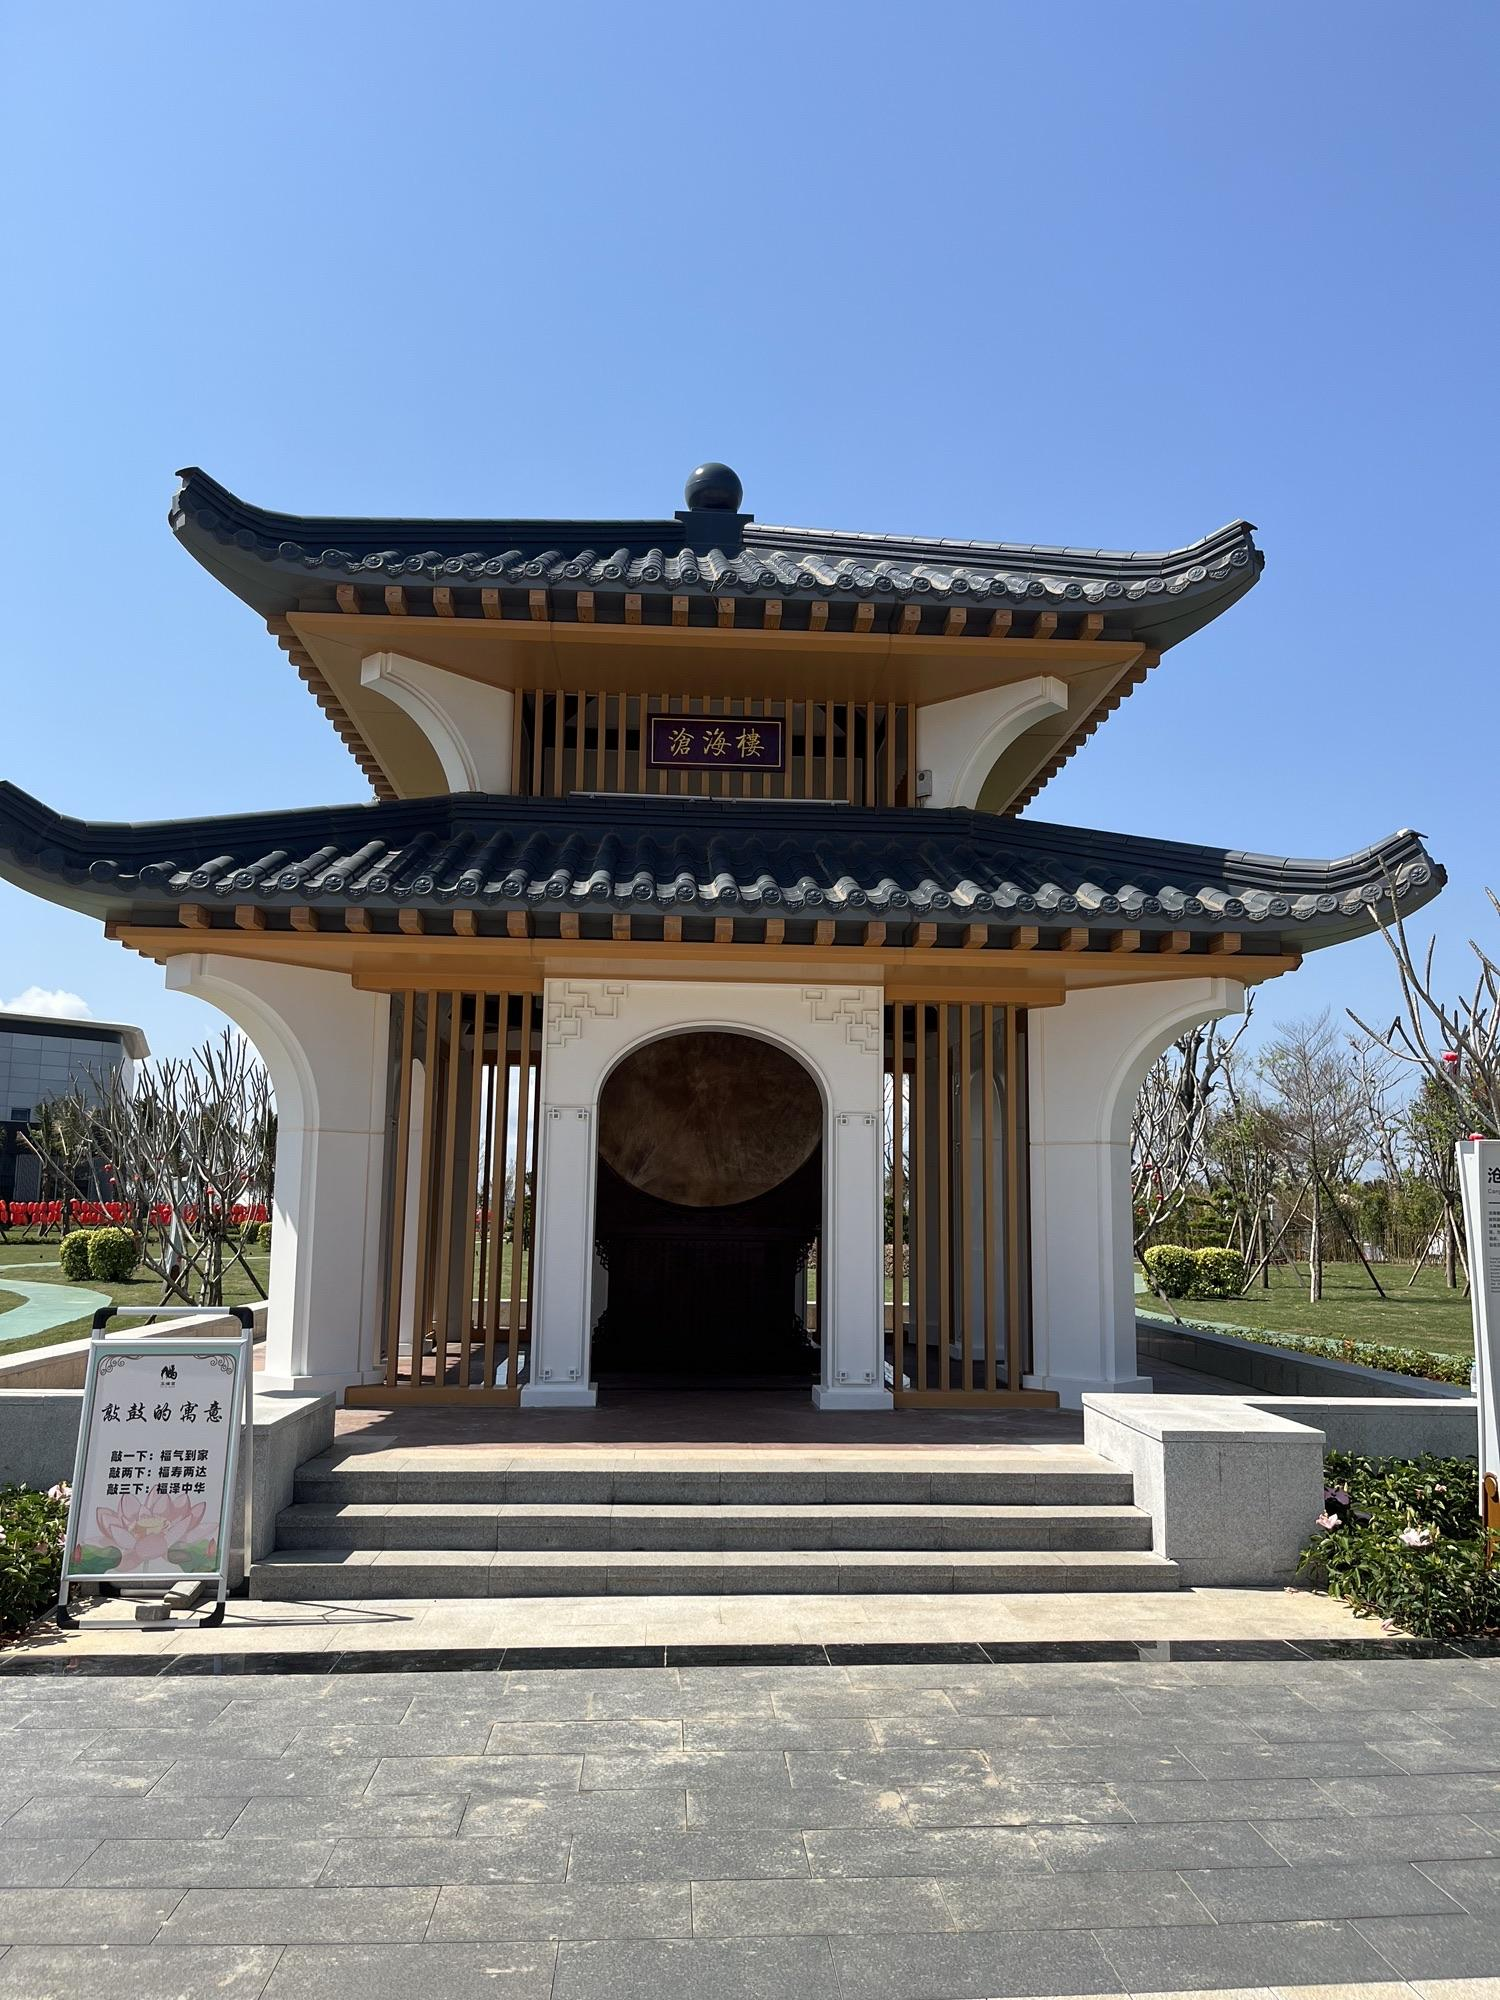
地标名称：文昌·玉福宫
所在城市：省直辖县级行政区划·文昌市